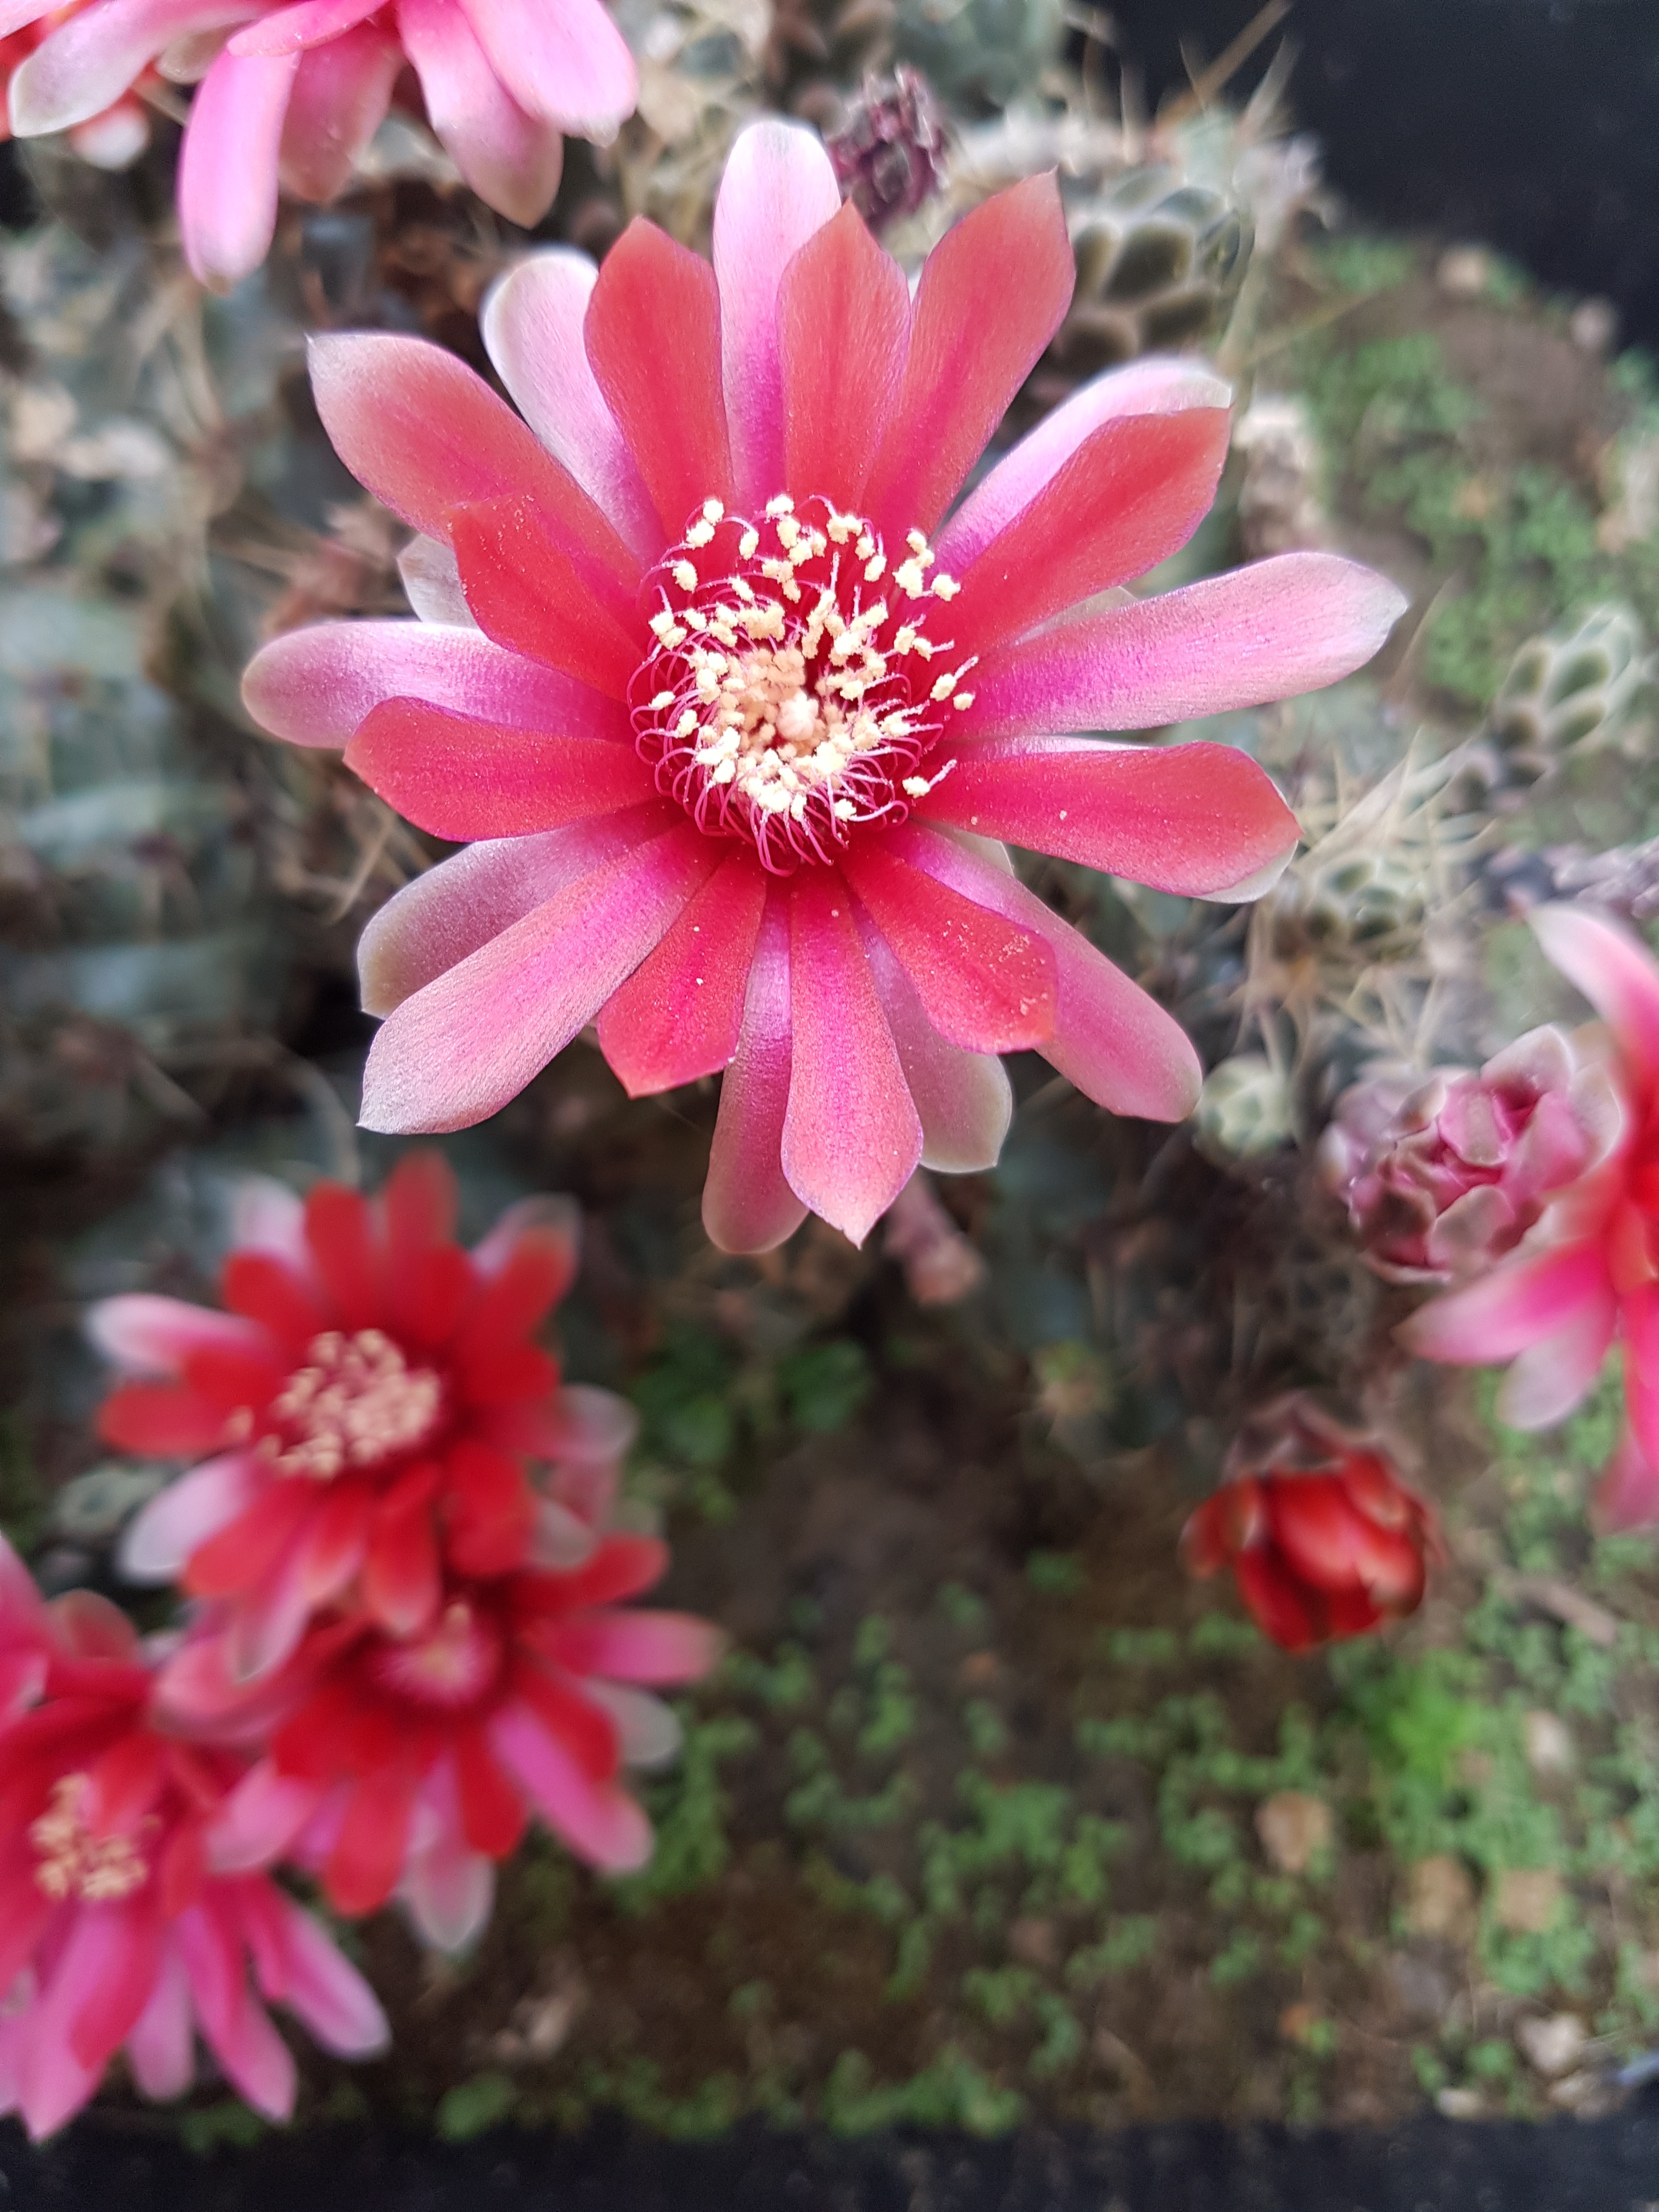
cactus, plant, flower, petal, bloom, spring, botany, flora, flowers, caryophyllales, flowering plant, succulent plant, annual plant, land plant, hedgehog cactus